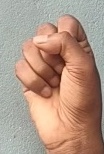
ASL sign: S